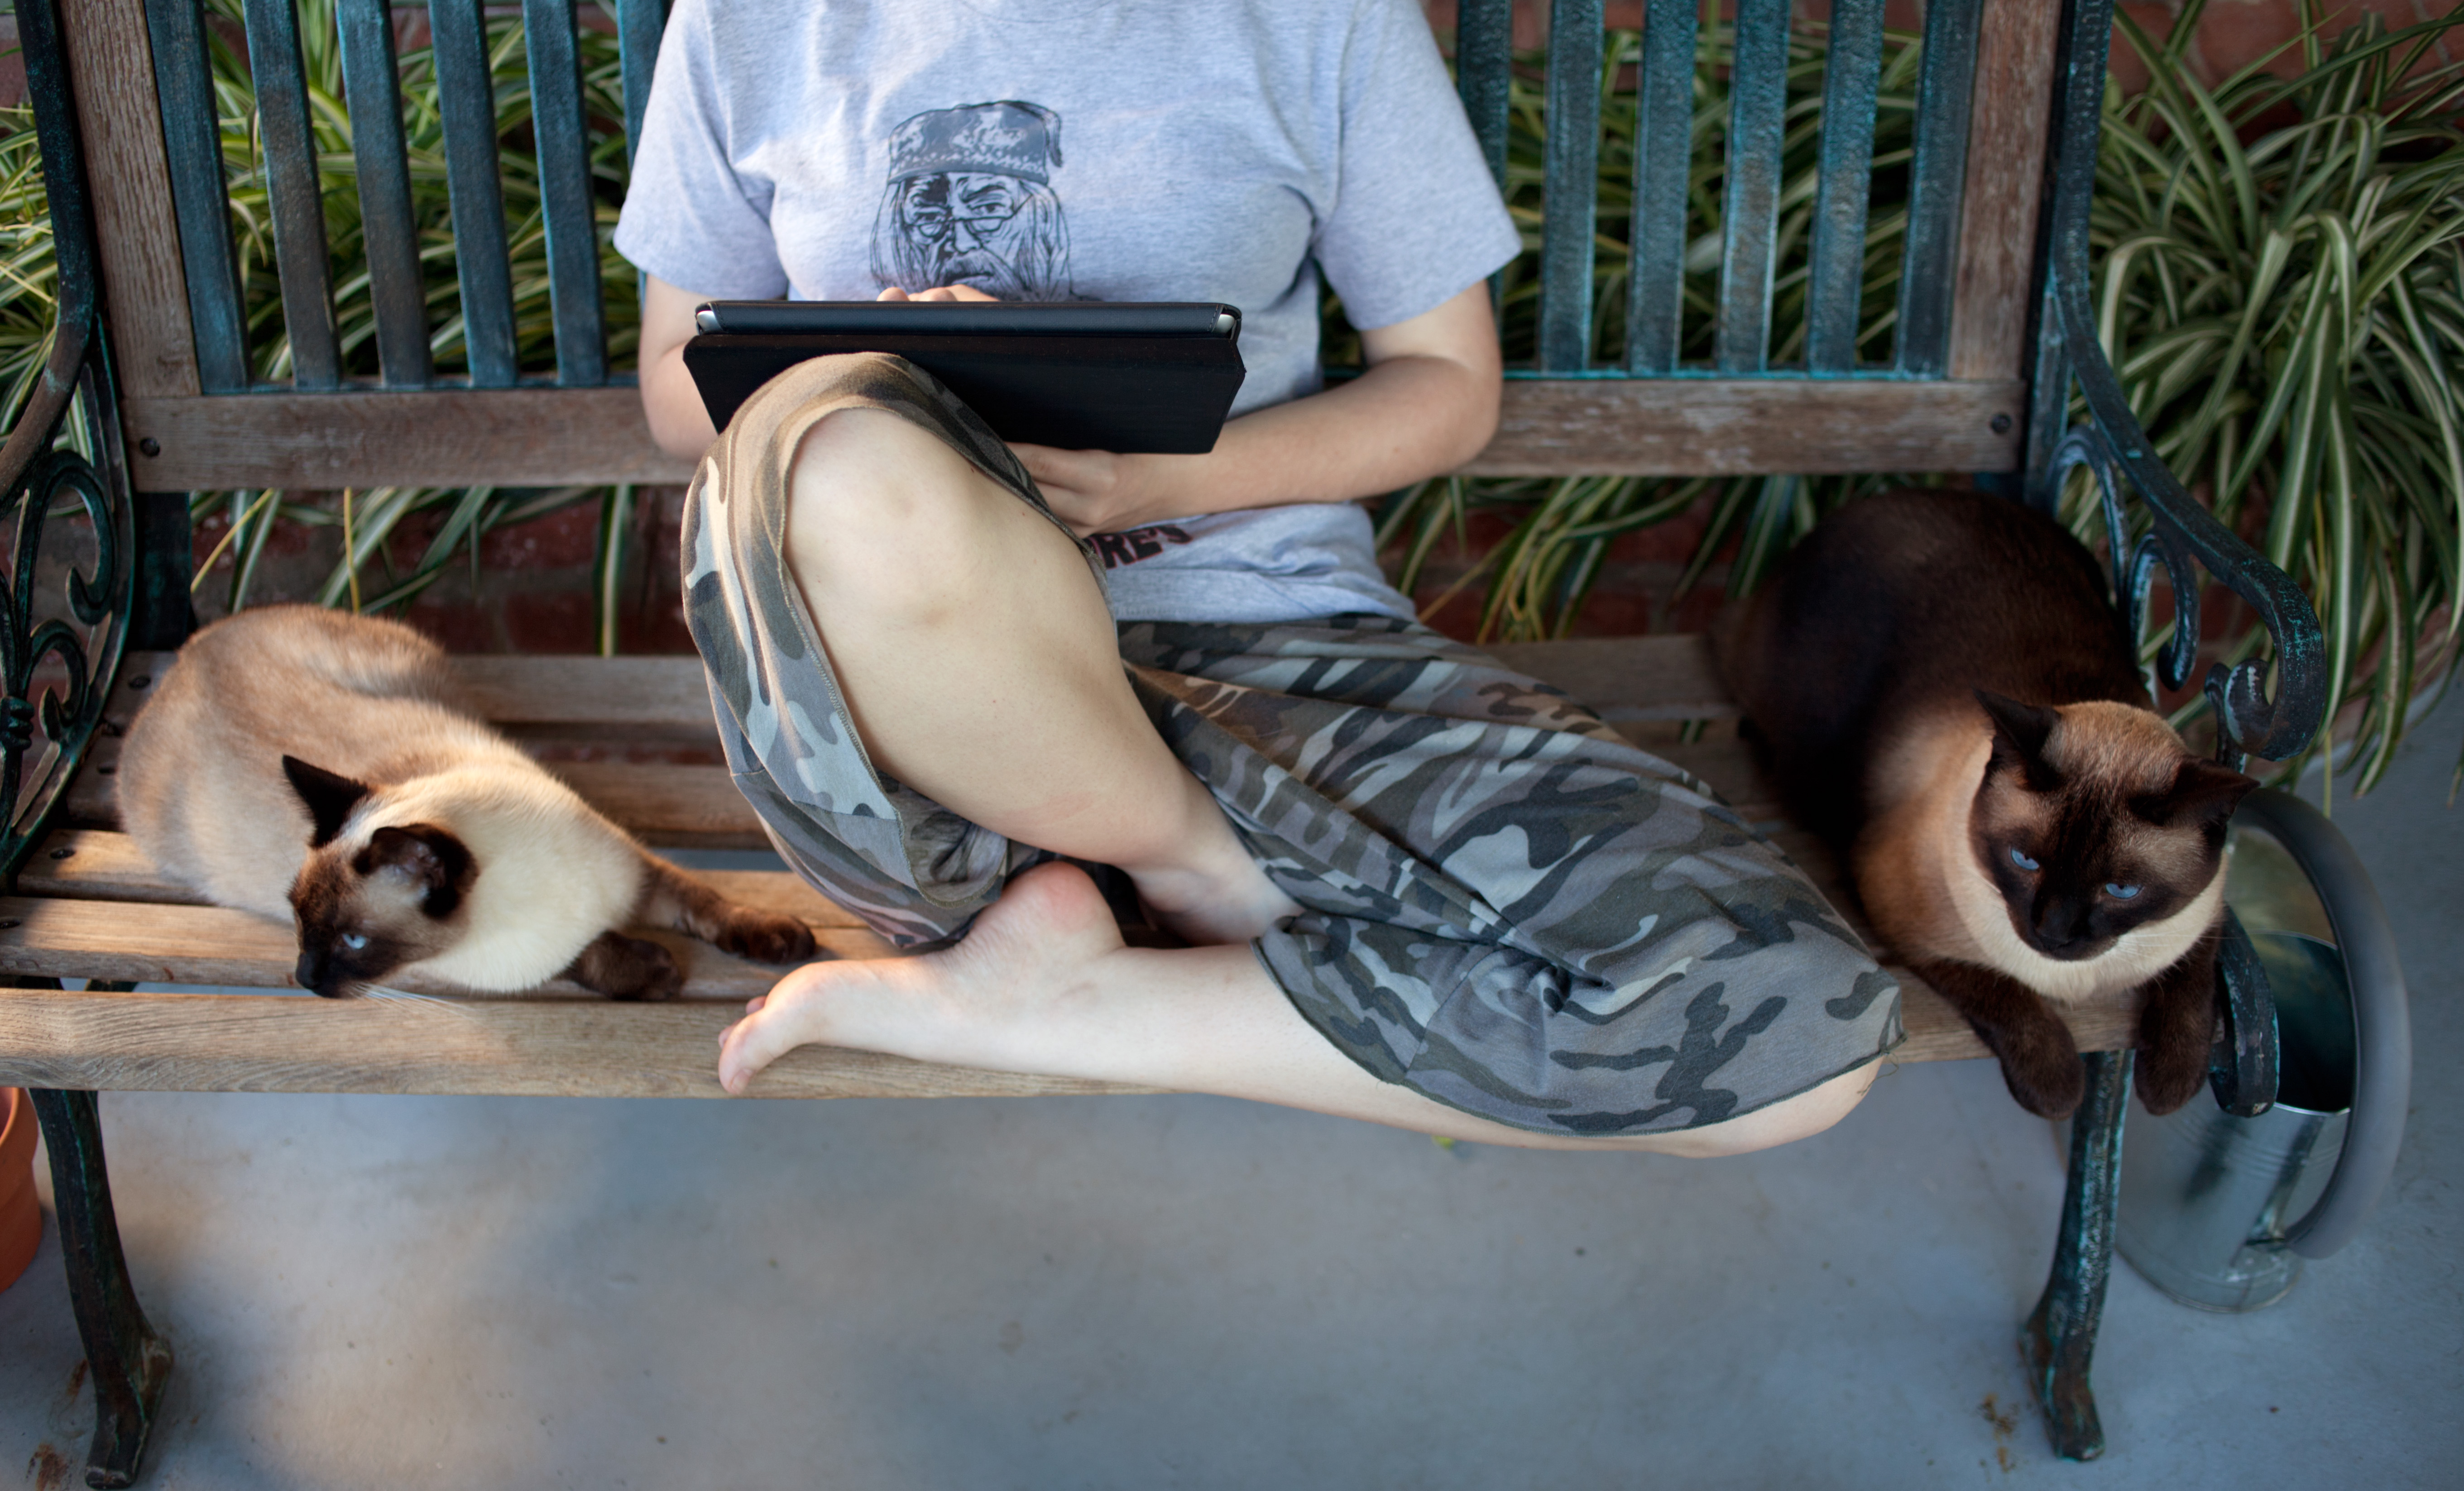
person, ipad, bench, leg, sitting, cats, 365, human positions